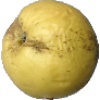
Label: Apple Golden 1